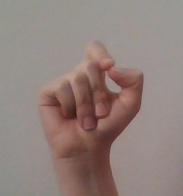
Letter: fa